2012 Sahel drought

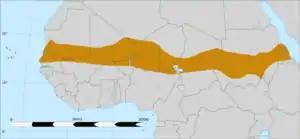
The Sahel region – a belt up to 1,000 km wide that spans Africa from the Atlantic Ocean to the Red Sea

Valerie Amos, UN Humanitarian Chief during 2012, released a statement during the year stating that over 15 million people were malnourished in West Africa and the Sahel region. The main contributor to the famine was the drought of Sahel, ensued from a combination of failing crops and El Niño.